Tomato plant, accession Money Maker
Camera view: bottom (45 deg); turntable rotation: 210 degrees
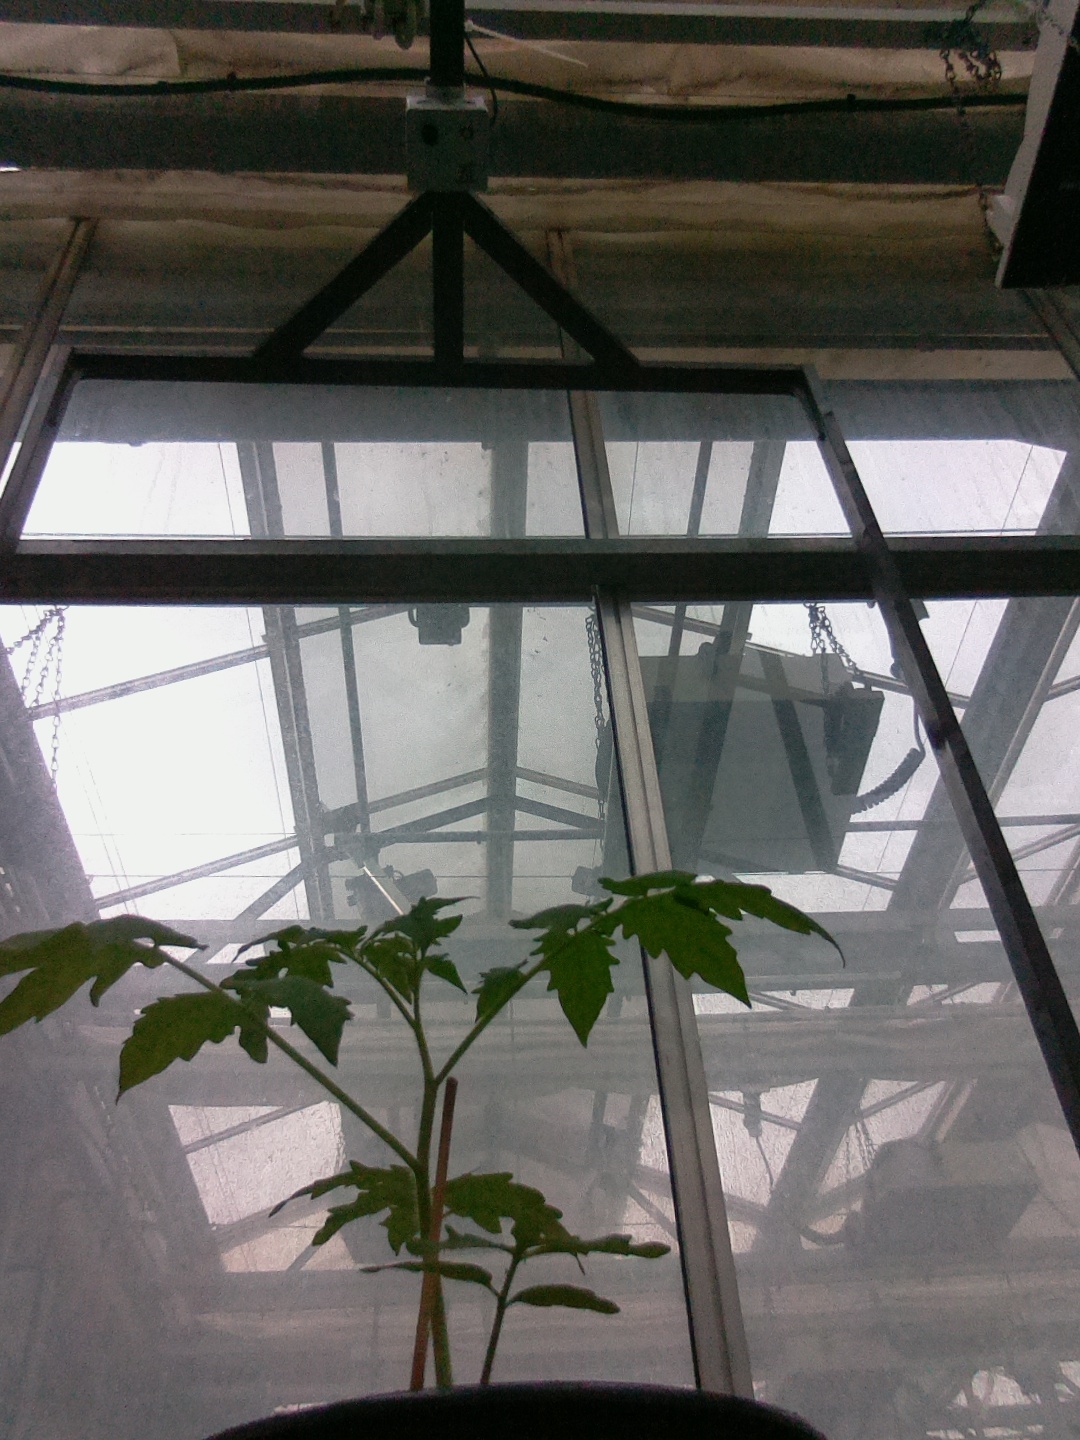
BBCH growth stage 13: 6 of true leaves visible